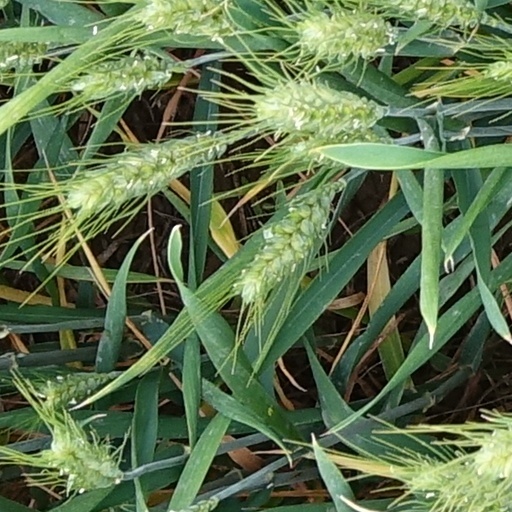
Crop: wheat